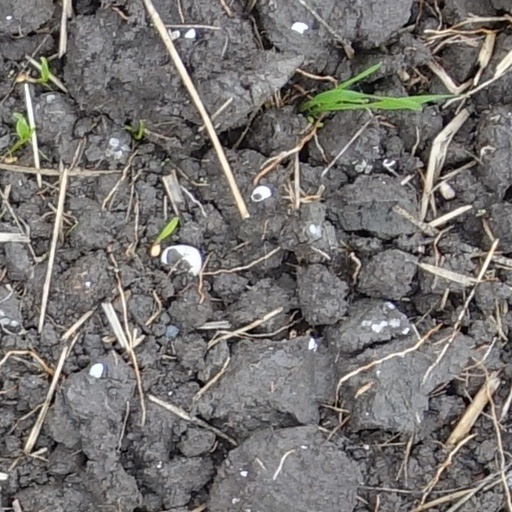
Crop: wheat